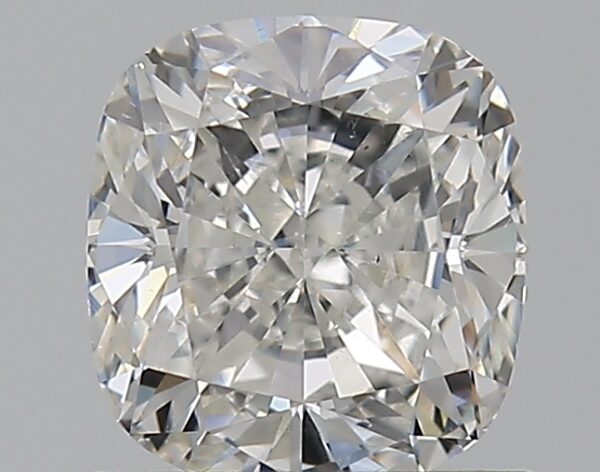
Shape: cushion
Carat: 1.2
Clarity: SI1
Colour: G
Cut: EX
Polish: EX
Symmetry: EX
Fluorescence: N
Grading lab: GIA
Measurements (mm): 6.24 x 5.82 x 3.93